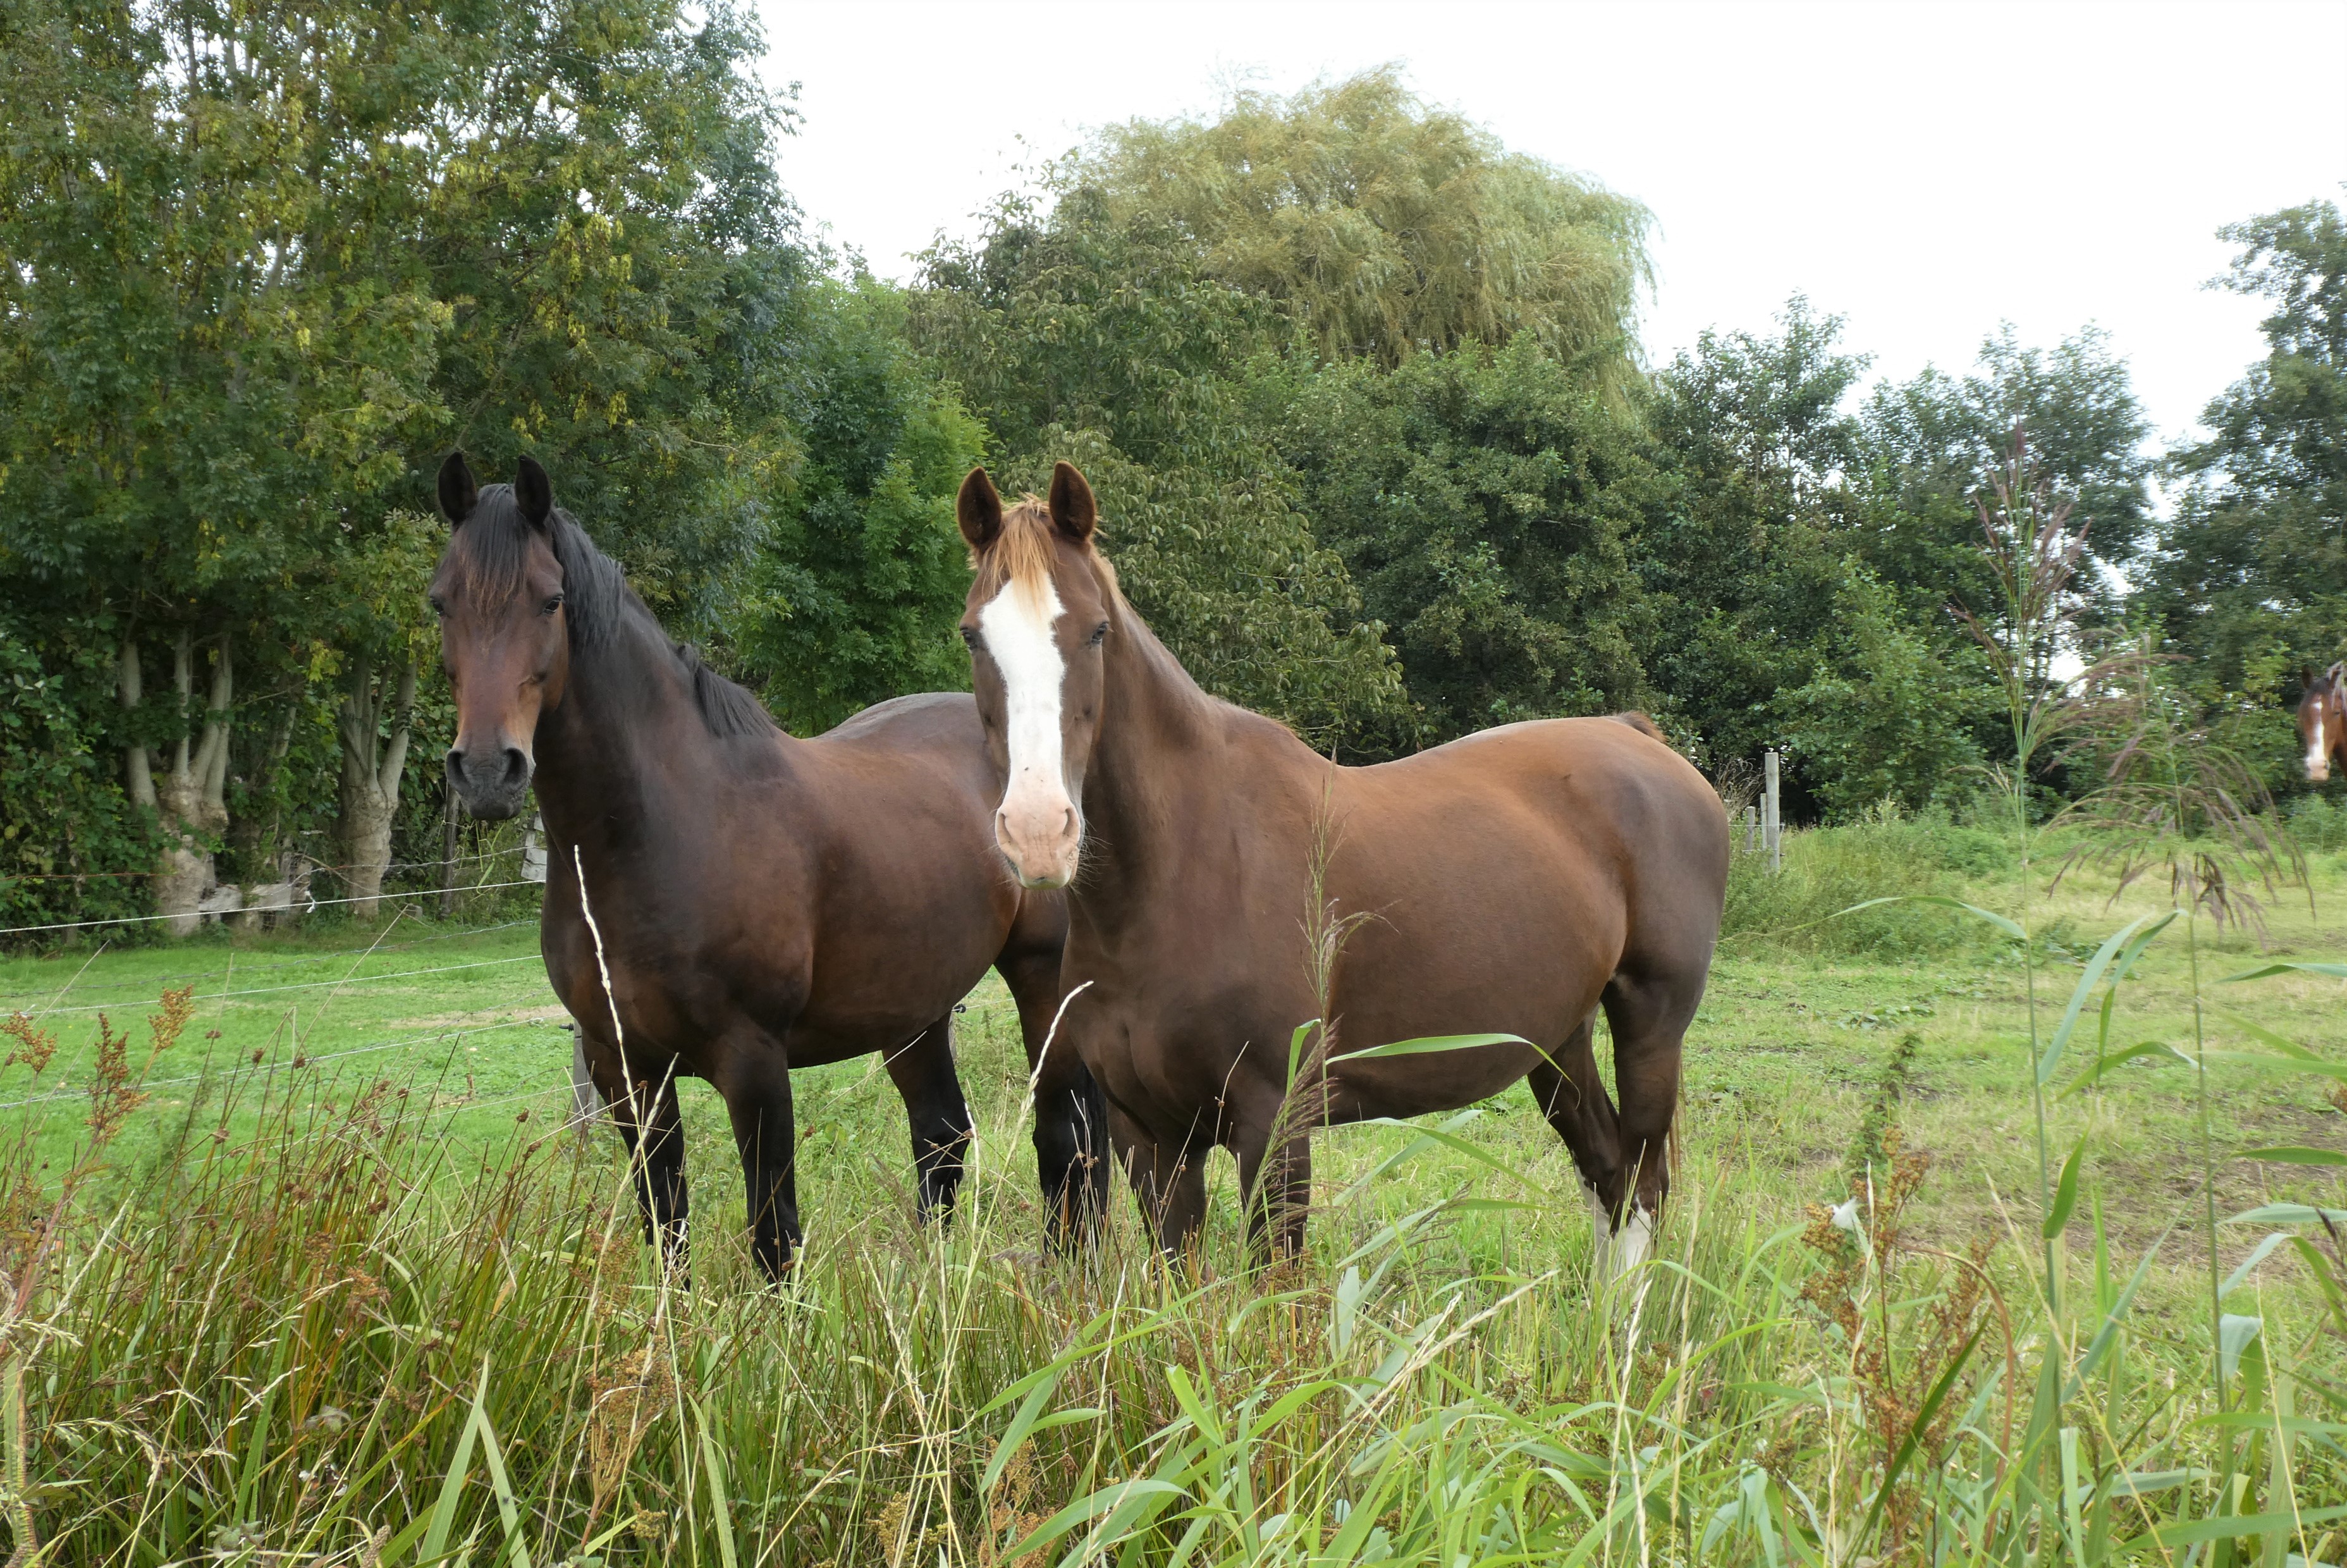
animals, horse, sky, plant, tree, liver, grass, natural landscape, terrestrial animal, working animal, grassland, sorrel, mane, meadow, snout, landscape, livestock, prairie, mare, stallion, pasture, ranch, field, herd, wildlife, pack animal, steppe, mustang horse